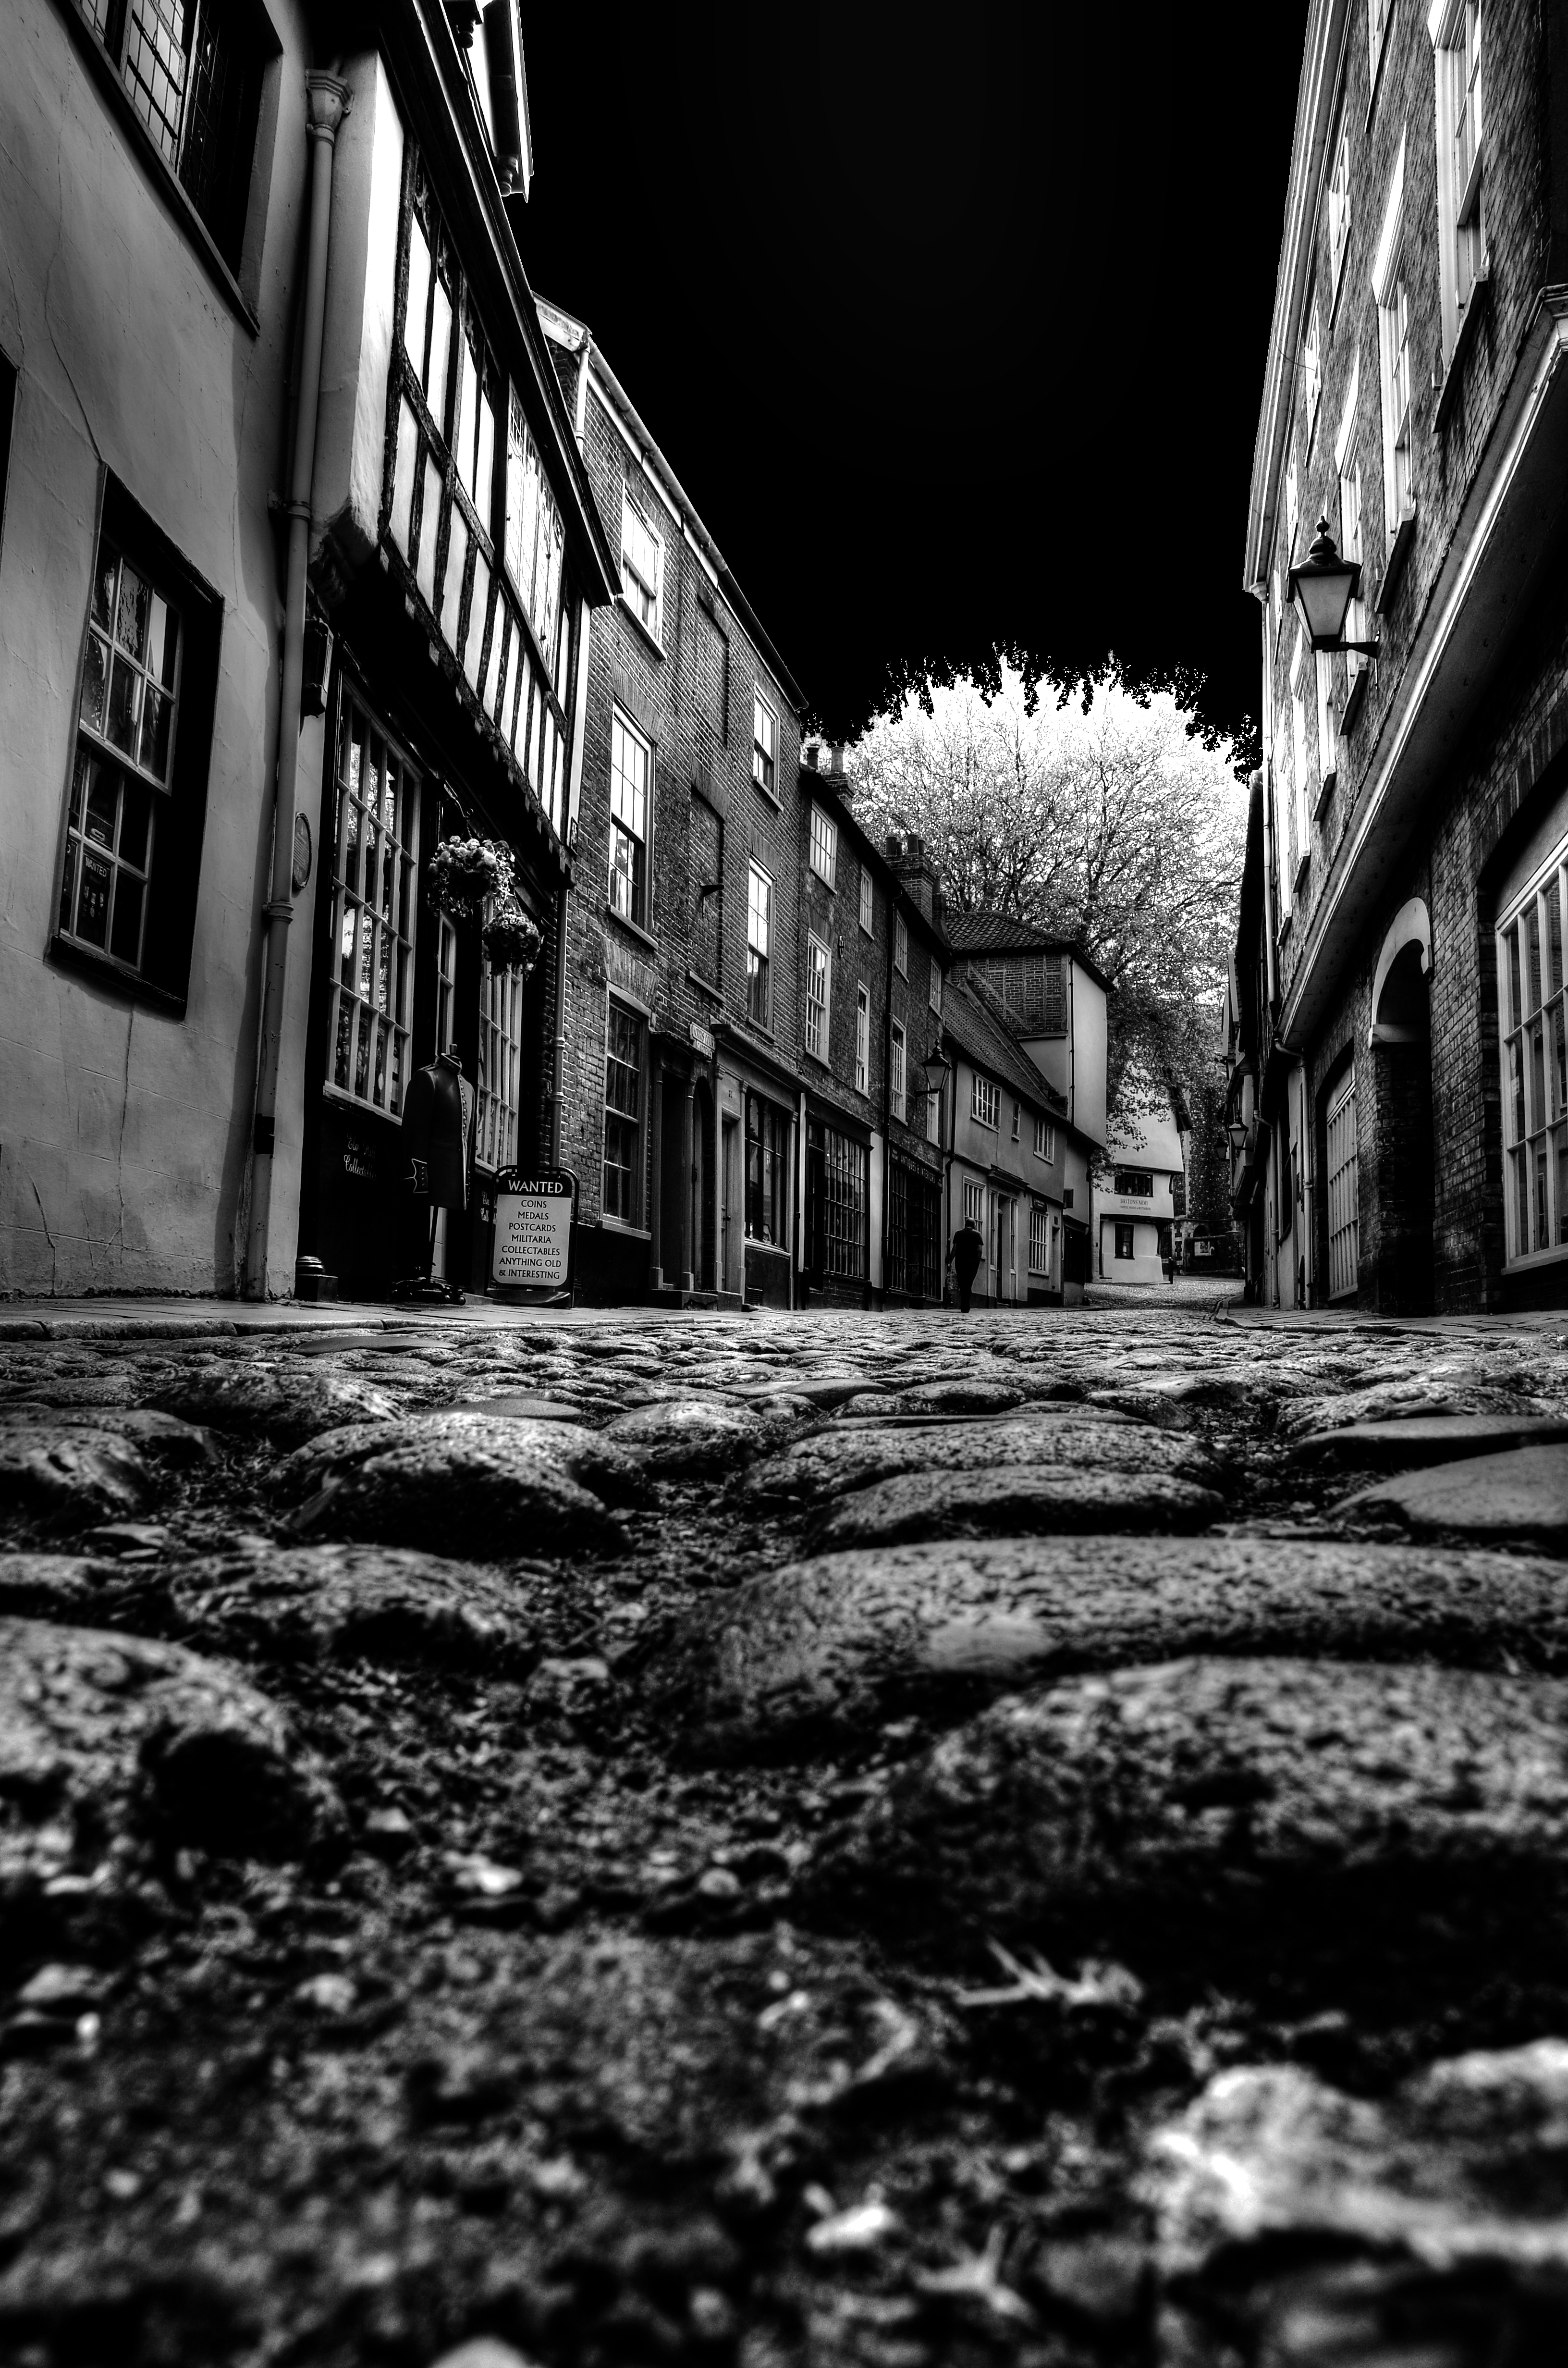
light, black and white, road, white, street, night, photography, alley, darkness, nikon, black, monochrome, free, infrastructure, photograph, freeuse, sigma, shape, d7000, norwich, stiletto, stilettos, urban area, monochrome photography, film noir